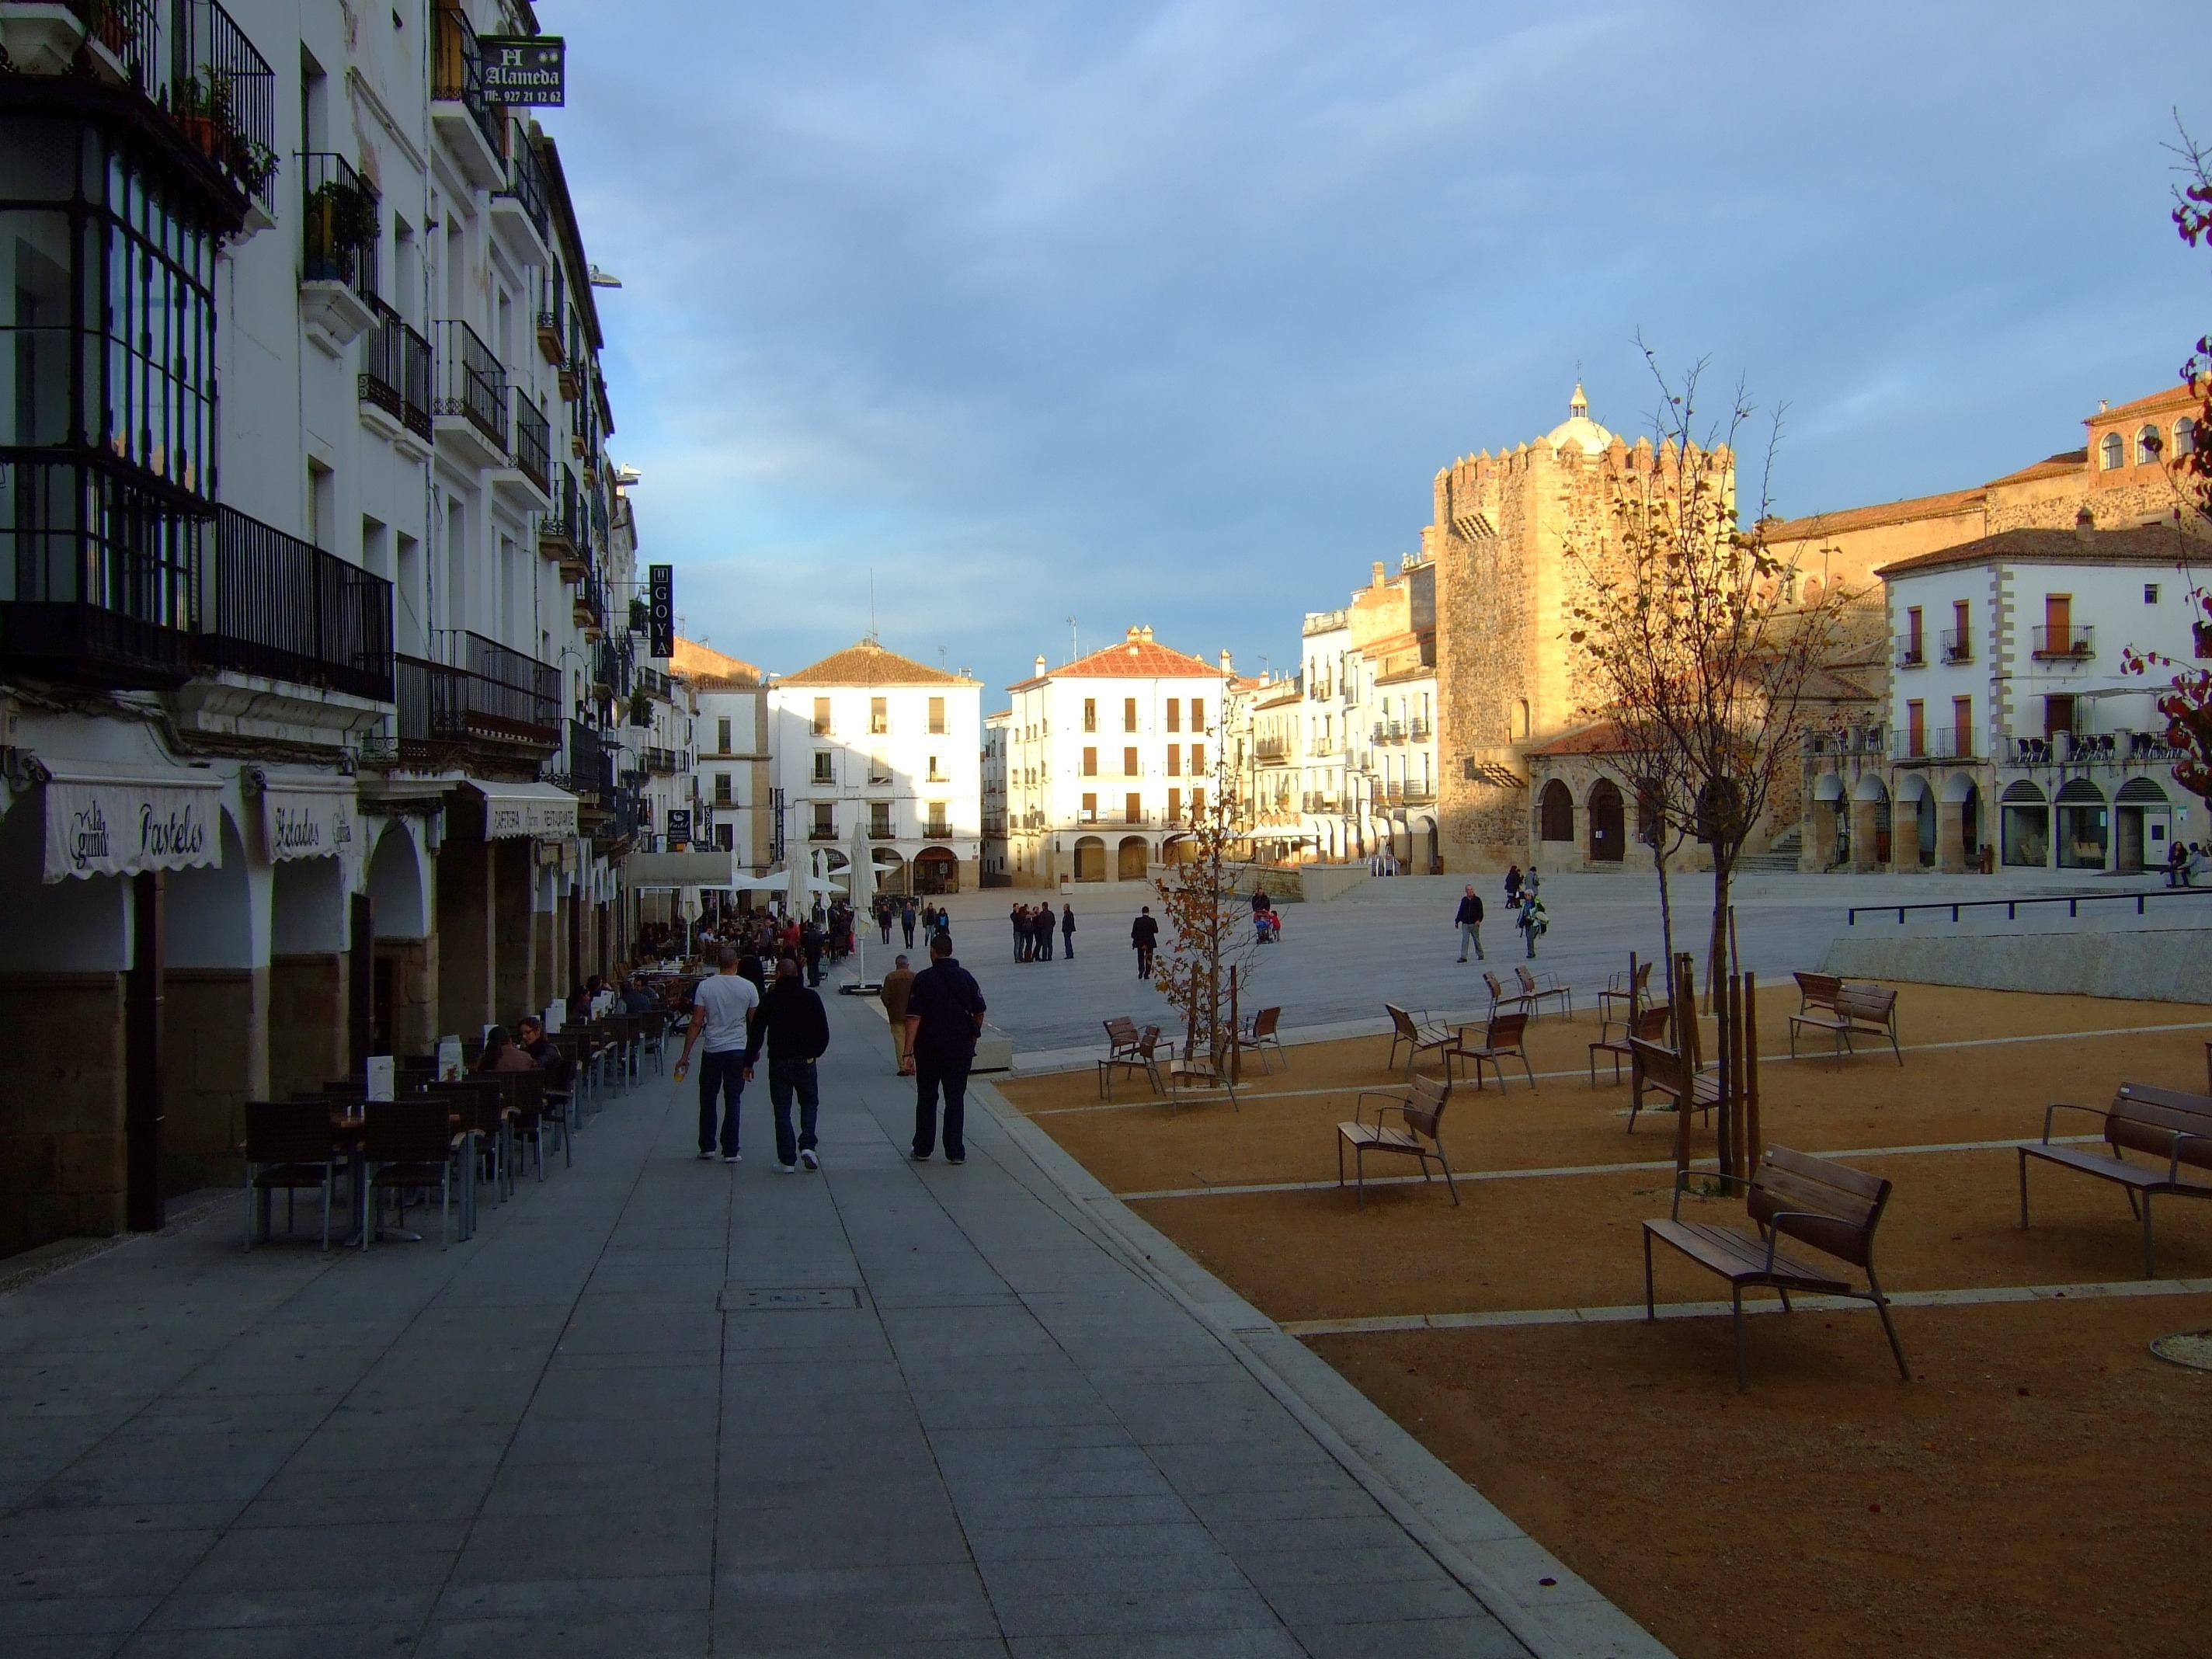
boardwalk, road, street, town, city, walkway, cityscape, downtown, vacation, travel, evening, plaza, landmark, spain, infrastructure, extremadura, caceres, town square, neighbourhood, main square, urban area, human settlement